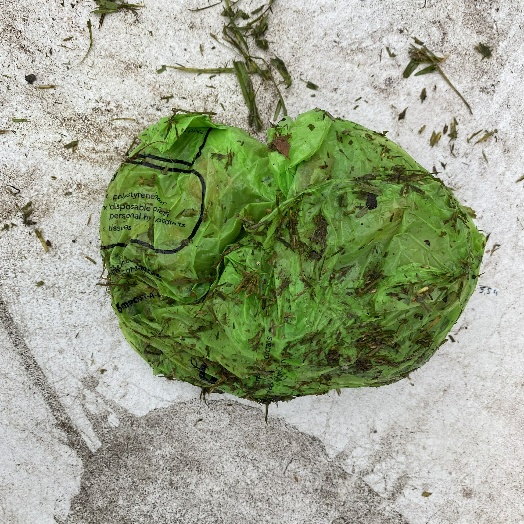
Label: Food Organics